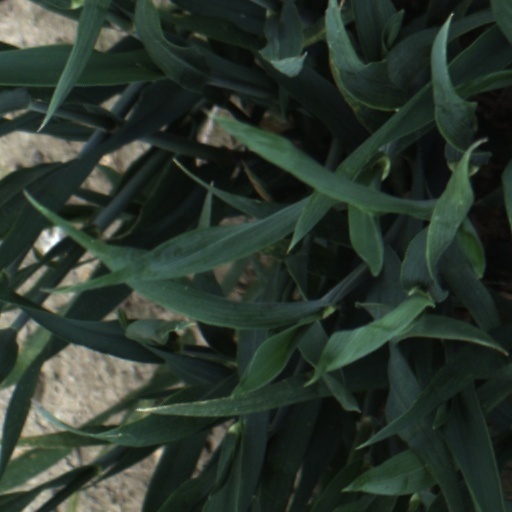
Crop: wheat